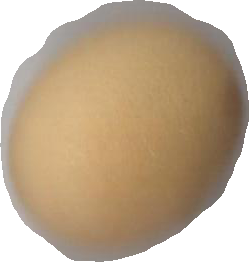
Variety: Dega